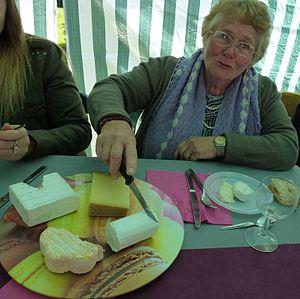
Un plateau de fromage (Rouge-Perriers, Eure, Fr)
Le fromage est un aliment obtenu à partir de lait coagulé, de produits laitiers ou d'éléments du lait comme le petit-lait ou la crème. Le fromage est fabriqué à partir de lait de vache principalement, mais aussi de brebis, de chèvre, de bufflonne ou d'autres mammifères.